Martin McLeod

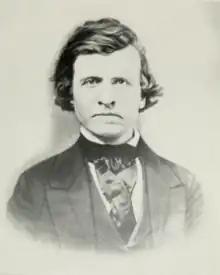
Martin McLeod

Martin McLeod (April 13, 1813 – November 20, 1860) was an American fur trader, pioneer, and territorial legislator in Minnesota.